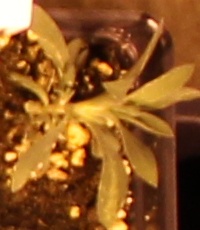
Label: Kochia